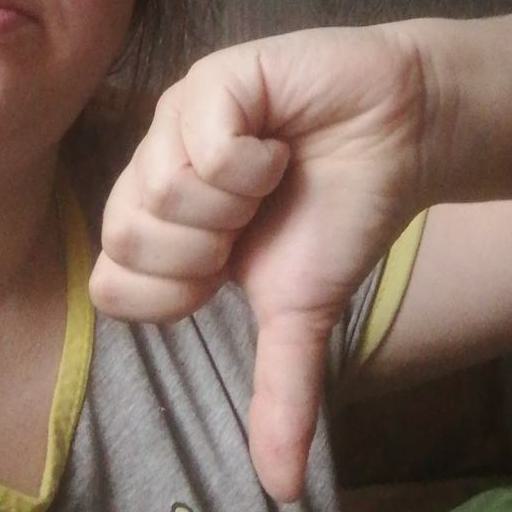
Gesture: dislike